Andrzej Sławiński

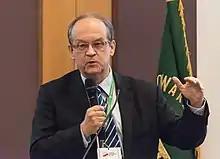
Prof. Andrzej Sławiński during the 10th Congress of Polish Economists at the Sheraton Hotel in Warsaw

Andrzej Sławiński (born July 31, 1951 in Warsaw) is a Polish economist and Professor of Economics at the Warsaw School of Economics. He is a member of the Council of Monetary Policies since 2004 and a fellow of Collegium Invisibile.